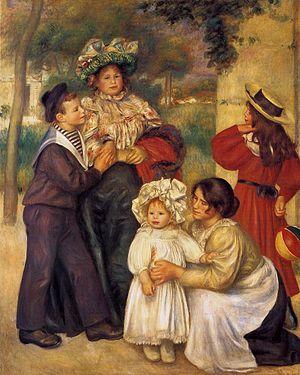
Georges Izambard est un professeur de rhétorique, qui devint l'ami d'Arthur Rimbaud, son élève à Charleville.